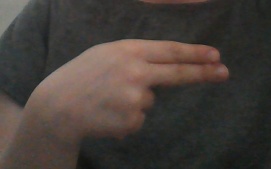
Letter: ain